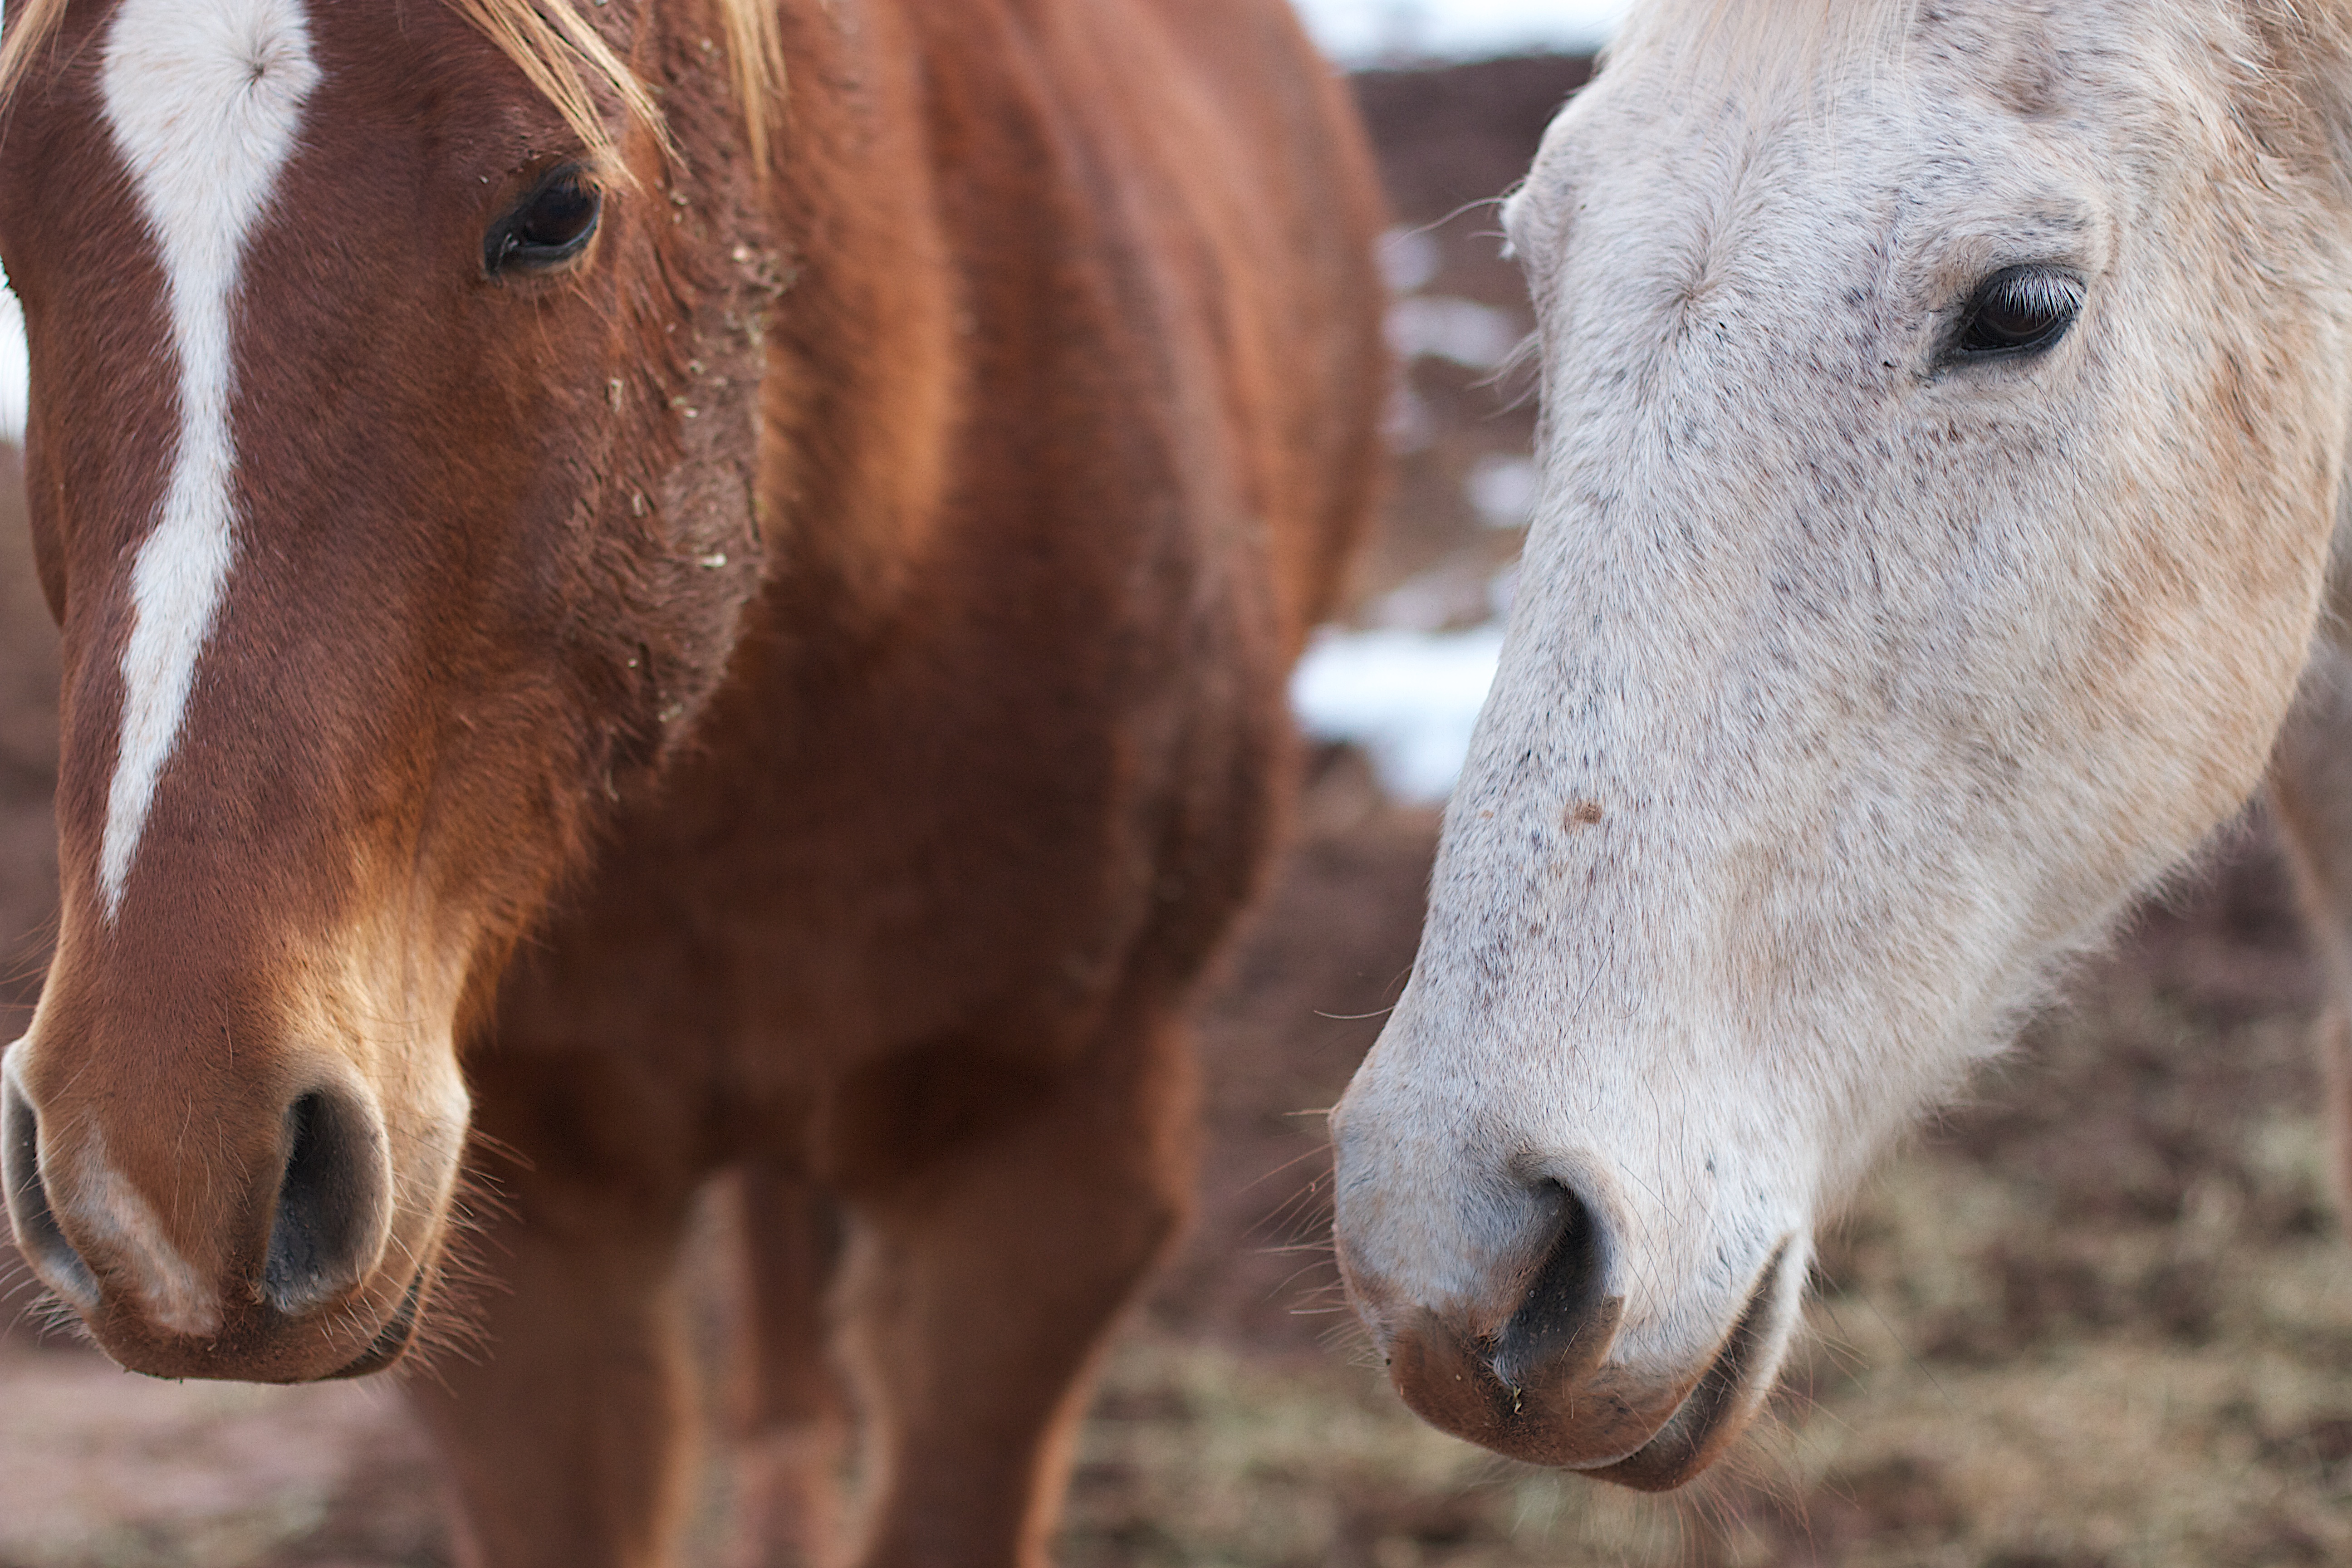
herd, pasture, grazing, horse, mammal, stallion, mane, fauna, close up, head, vertebrate, mare, foal, colt, pack animal, cattle like mammal, horse like mammal, mustang horse